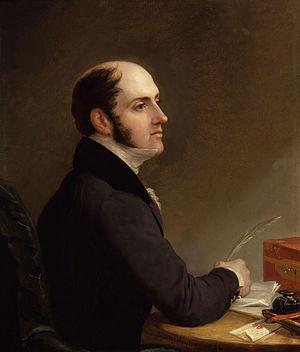
Edward John Littleton, 1ᵉʳ baron Hatherton, CP, FRS, était un homme politique britannique de la famille élargie Littleton / Lyttelton, un des premiers conservateurs Canningite, puis plus tard un Whig. Il a eu une longue carrière politique, actif dans chacune des chambres du Parlement pendant quarante ans. Il participa étroitement à plusieurs réformes majeures, notamment l'émancipation des catholiques, le Truck Act de 1831, le Parliament Boundaries Act de 1832 et le Municipal Corporations Act 1835. Tout au long de sa carrière, il s’est activement intéressé à la question irlandaise et a été secrétaire en chef pour l'Irlande de 1833 à 1834.
La circonscription de South Staffordshire est une circonscription situé dans le Staffordshire et représenté dans la Chambre des Communes du Parlement britannique.